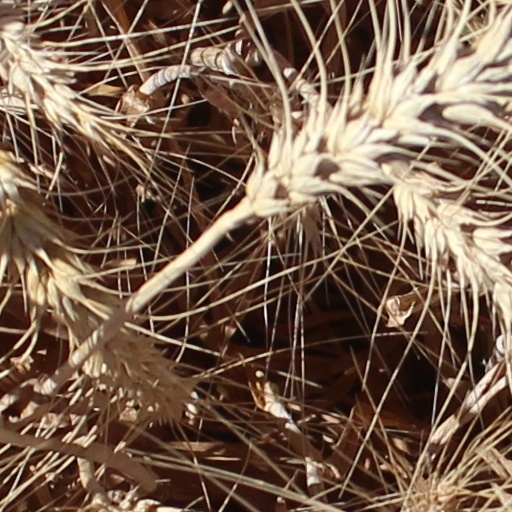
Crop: wheat